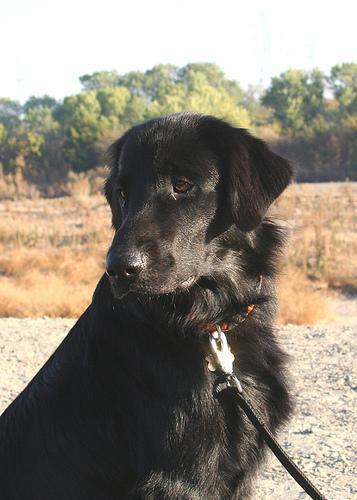
flat-coated_retriever